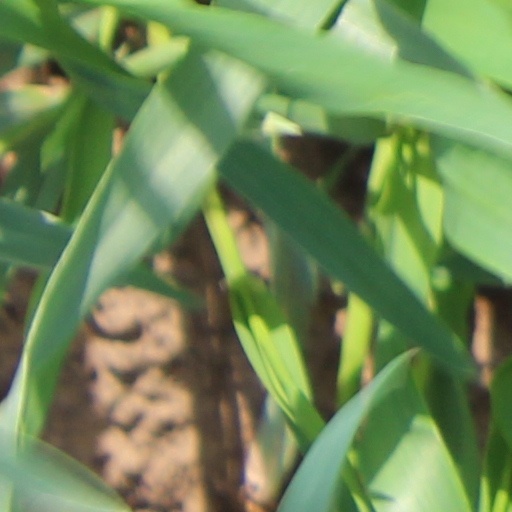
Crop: wheat